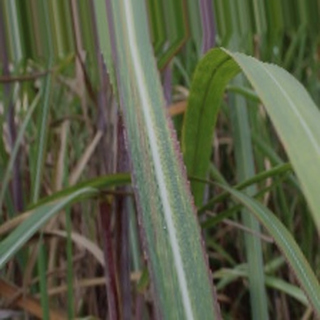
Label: sugarcane_bacterial_blight